Greenhead Park

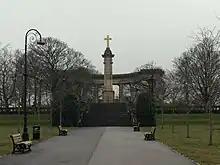
The war memorial in Greenhead park, as seen from the entrance.

Greenhead Park is an urban park located west of the town centre of Huddersfield, West Yorkshire, England. It is one of the largest parks in Huddersfield and was originally opened in 1884. It is an English Heritage grade II listed property and is also in a Conservation Area.